John Bell Farm

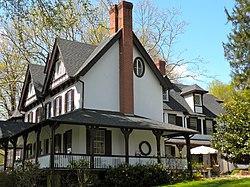
John Bell Farm, April 2010

The John Bell Farm is an historic American home and farm complex that is located in West Whiteland Township, Chester County, Pennsylvania.